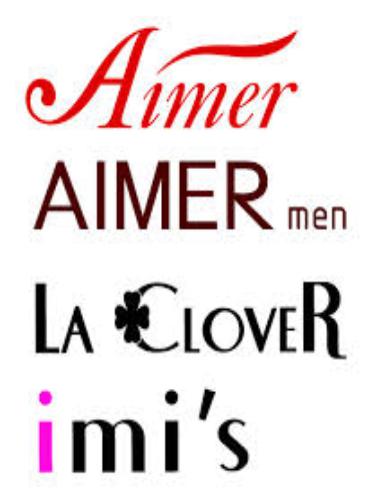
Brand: AIMER
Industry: Clothes